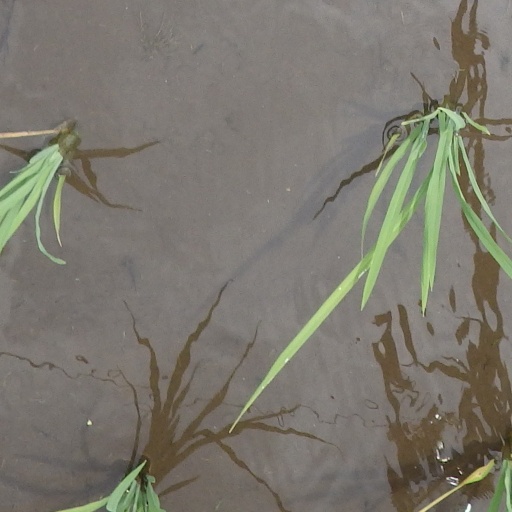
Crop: rice